John Boccieri

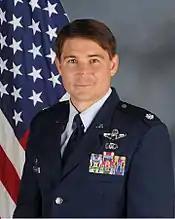
Boccieri in U.S. Air Force uniform

After leaving the active duty Air Force, he re-entered politics, running for and winning the 61st District of the Ohio House of Representatives in 2000. In 2006, he won a seat in the Ohio State Senate in District 33; he was unopposed.